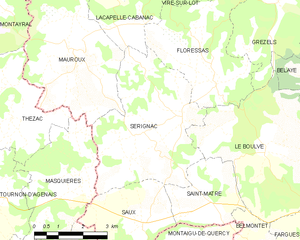
Sérignac est une commune française, située dans le département du Lot en région Occitanie.